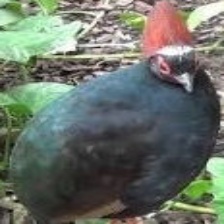
Species: CRESTED WOOD PARTRIDGE
Scientific name: ROLLULUS ROULOUL
ImageNet parent category: partridge